YT Industries

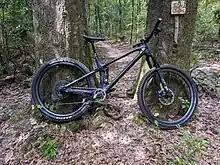
A YT Izzo, photographed in Mobile, Alabama.

YT began sponsoring a professional race team, the YT Mob, in 2012 with freerider Andreu Lacondeguy. Cameron Zink joined the squad in 2014; that year, Lacondeguy and Zink finished first and second at Red Bull Rampage. Aaron Gwin won the 2016 & 2017 downhill UCI Mountain Bike World Cup while a member of the YT Mob.